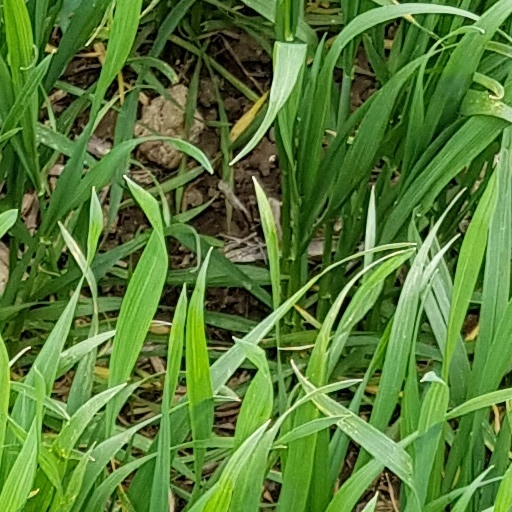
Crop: wheat